Moravian Church

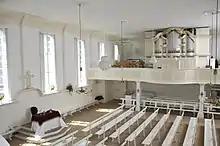
A Moravian church in Neudietendorf in Thuringia, Germany

The motto of the Moravian Church is: "In essentials, unity; in nonessentials, liberty; and in all things, love".